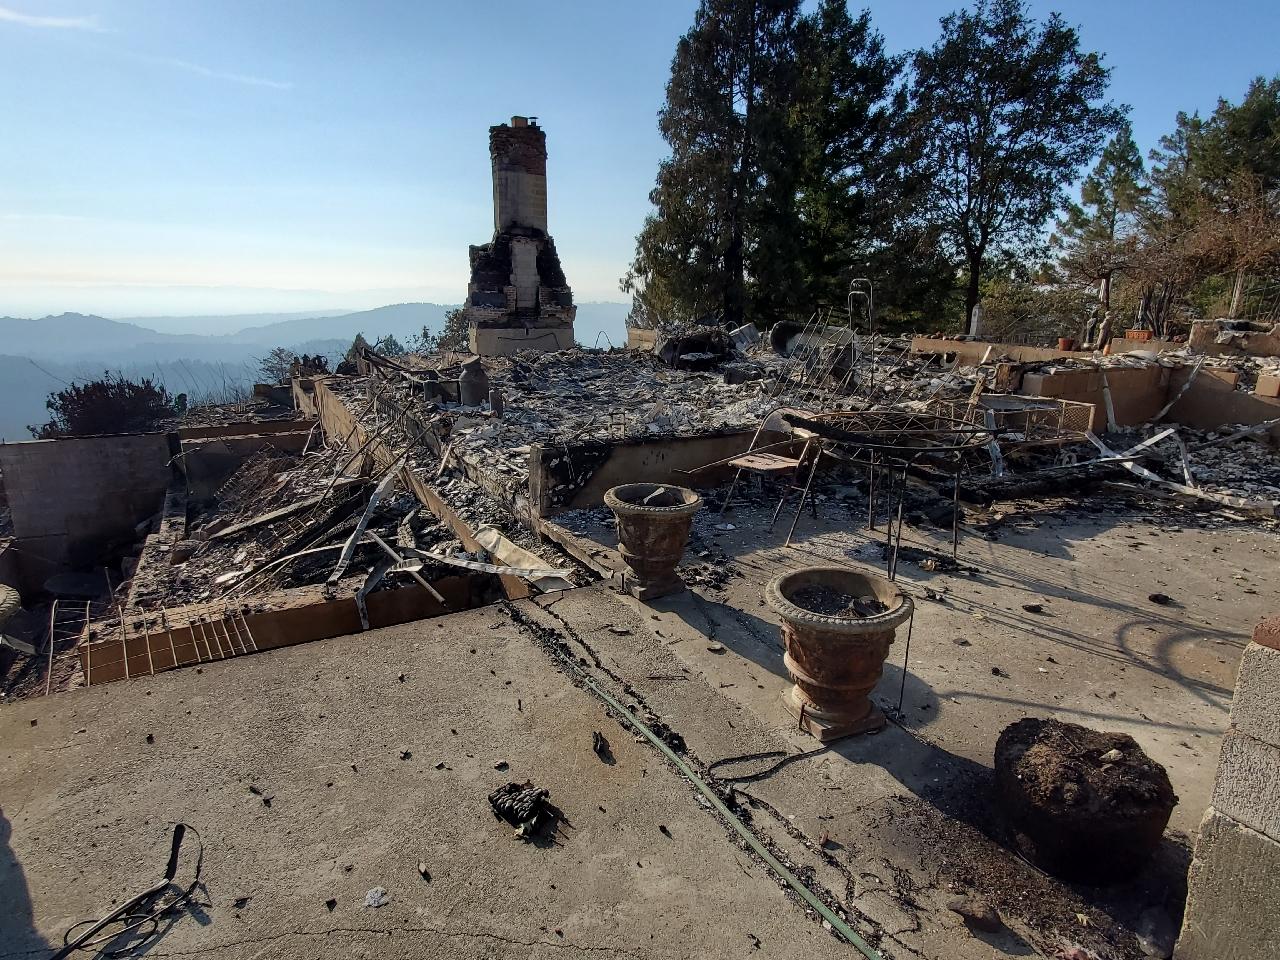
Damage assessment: destroyed